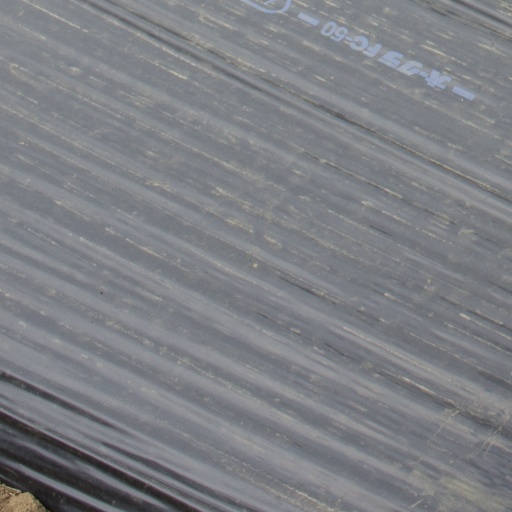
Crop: Jerusalem artichoke